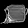
Label: Bag